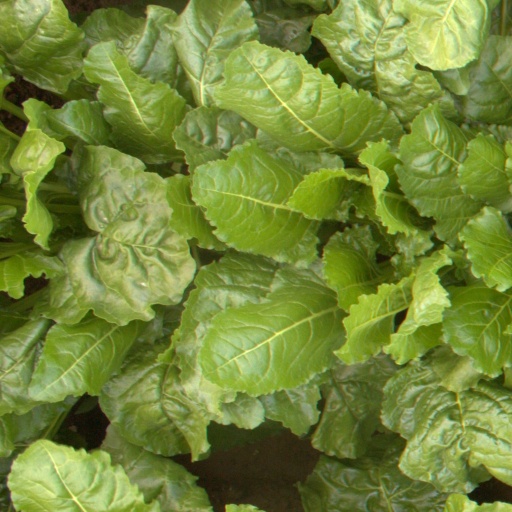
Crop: sugar beet